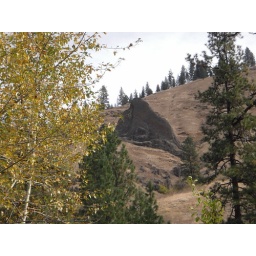
Interesting rock on the hill above the Wenaha